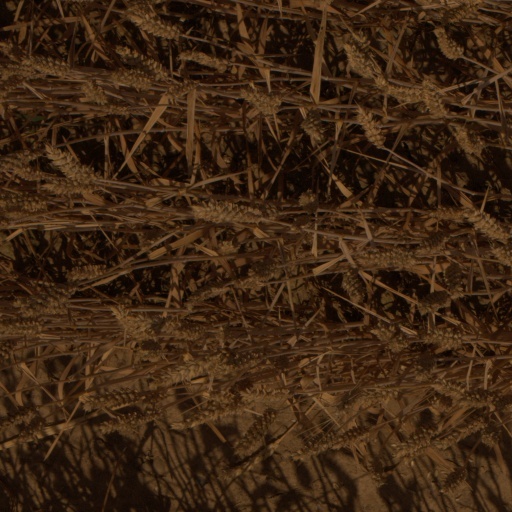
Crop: wheat